Simone del Tintore

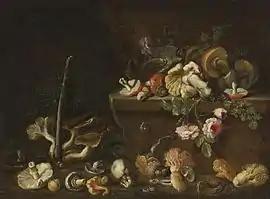
Still life with mushrooms and flowers

Simone del Tintore (1630–1708) was an Italian painter, active in his native Lucca. He is mainly known as a still-life painter but he may also have painted religious subjects.